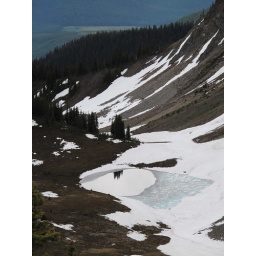
Pothole lake in first traverse bowl